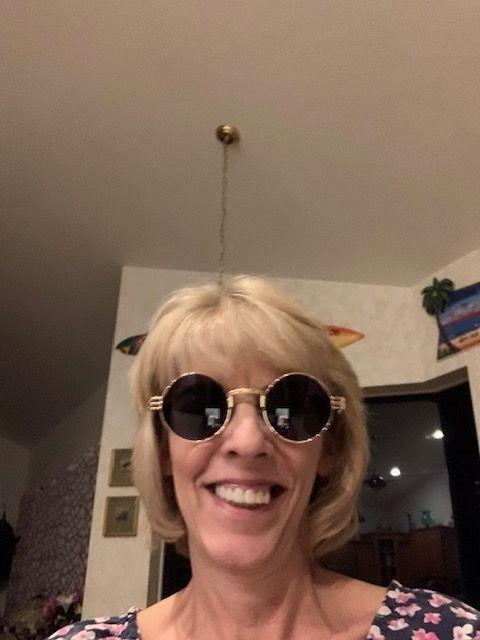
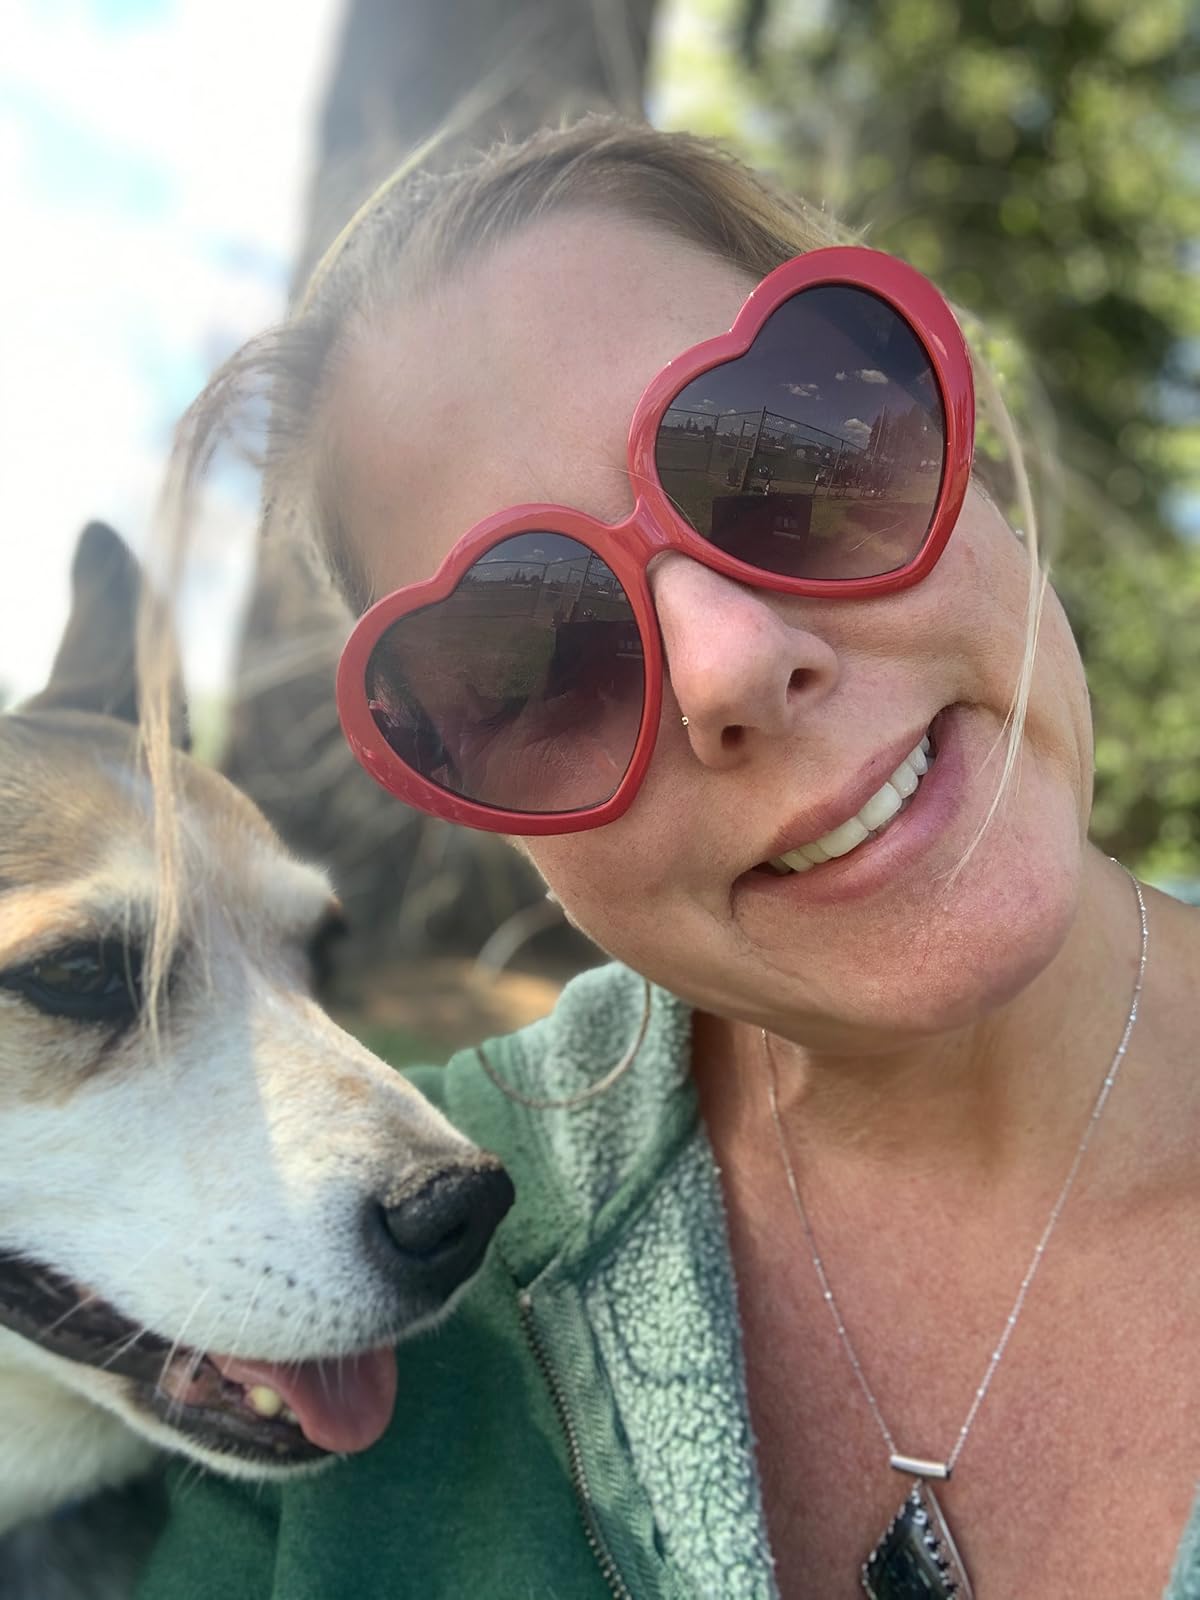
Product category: accessories_sunglasses
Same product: no